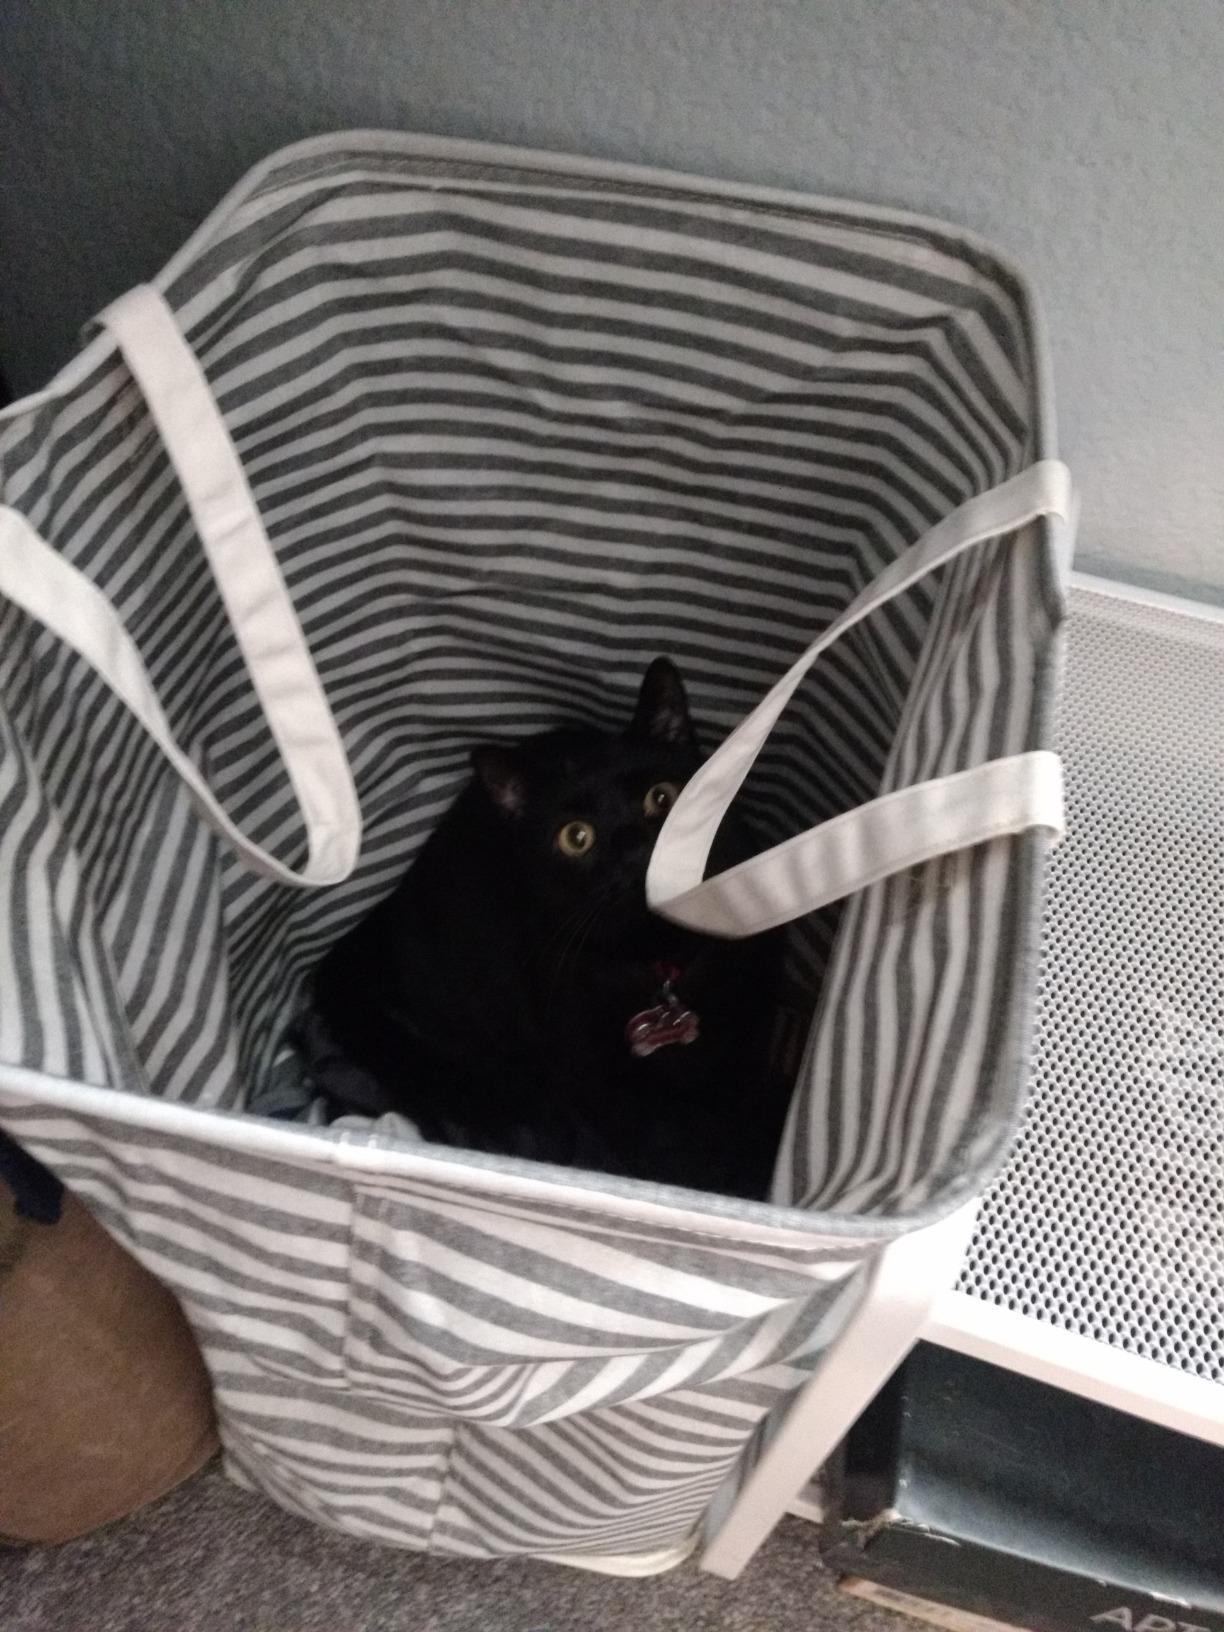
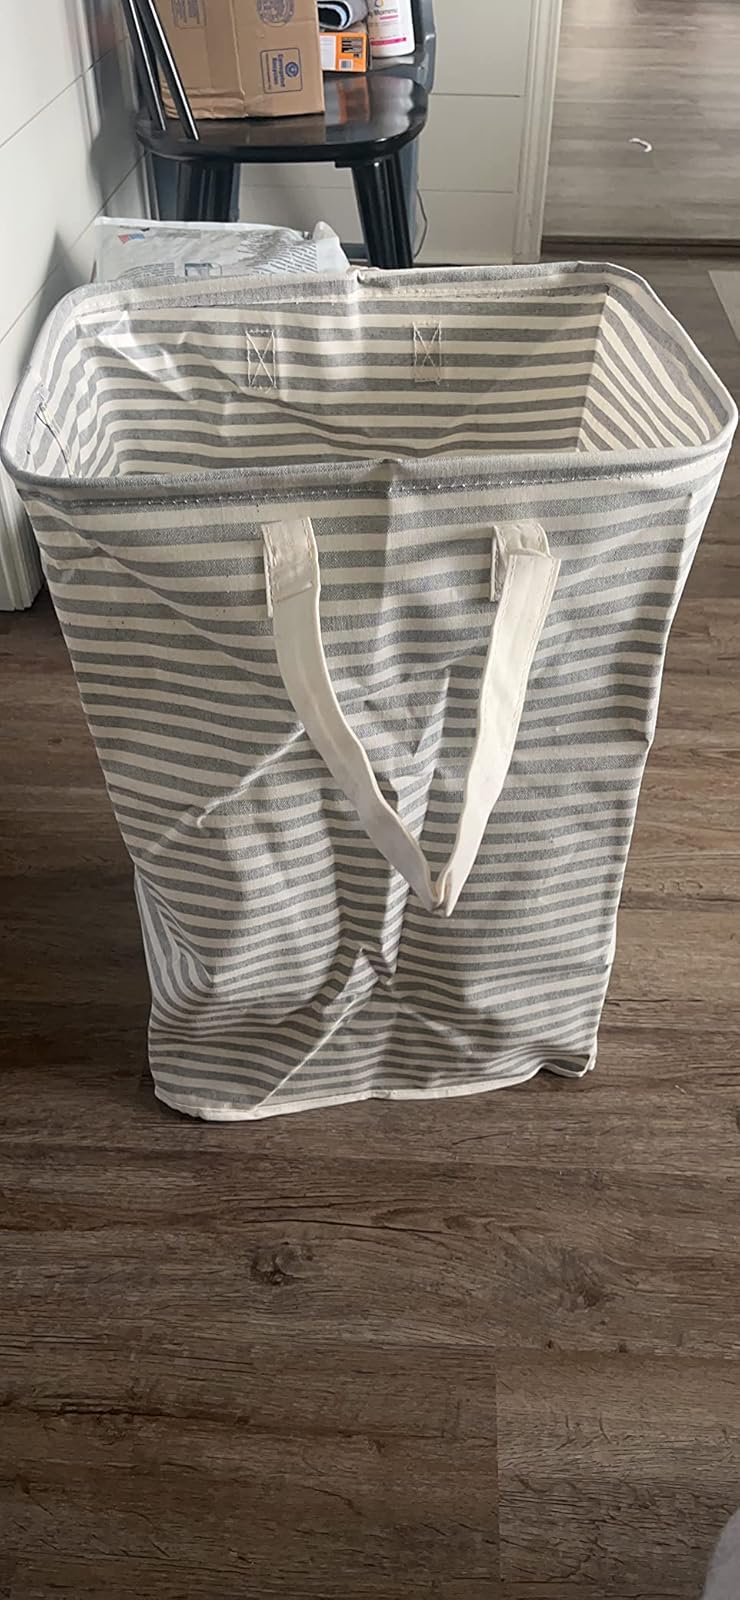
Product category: items_hamper
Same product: yes